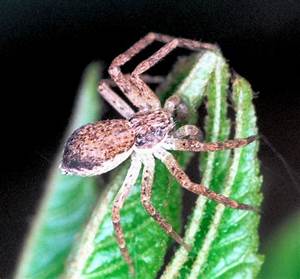
Label: spider